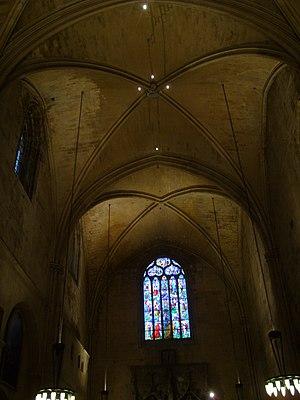
Vitrail du ""Triomphe de la Foi"" (atelier Didron, 1858), façade ouest, cathédrale Saint-Sauveur d'Aix-en-Provence, Bouches-du-Rhône (France)."